List of most consecutive games with touchdown passes in the NFL

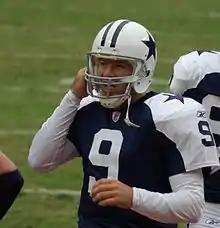
Tony Romo holds the record for the most consecutive road games with 1+ touchdown passes in NFL history.

Tony Romo's streak of 41 consecutive road games with at least one touchdown pass is the longest of all time which he set in 2014. He surpassed the previous record of 32 which had been held by Favre for 10 seasons. Johnny Unitas held the previous mark of 22 since 1960 until surpassed by Favre in 2003.